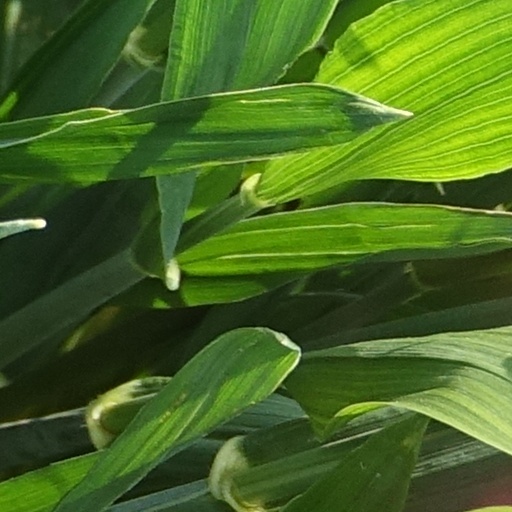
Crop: wheat